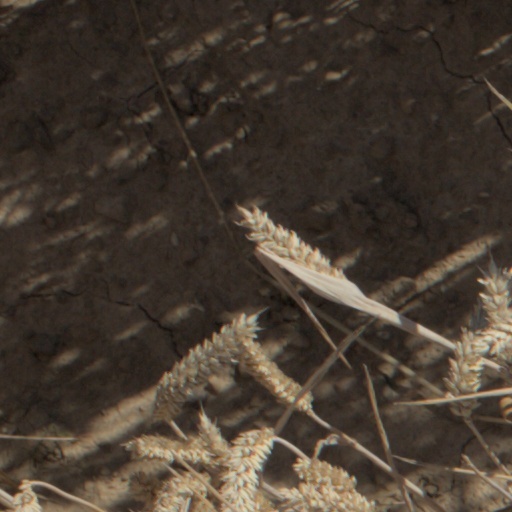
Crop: wheat